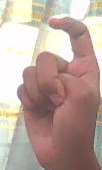
ASL sign: X